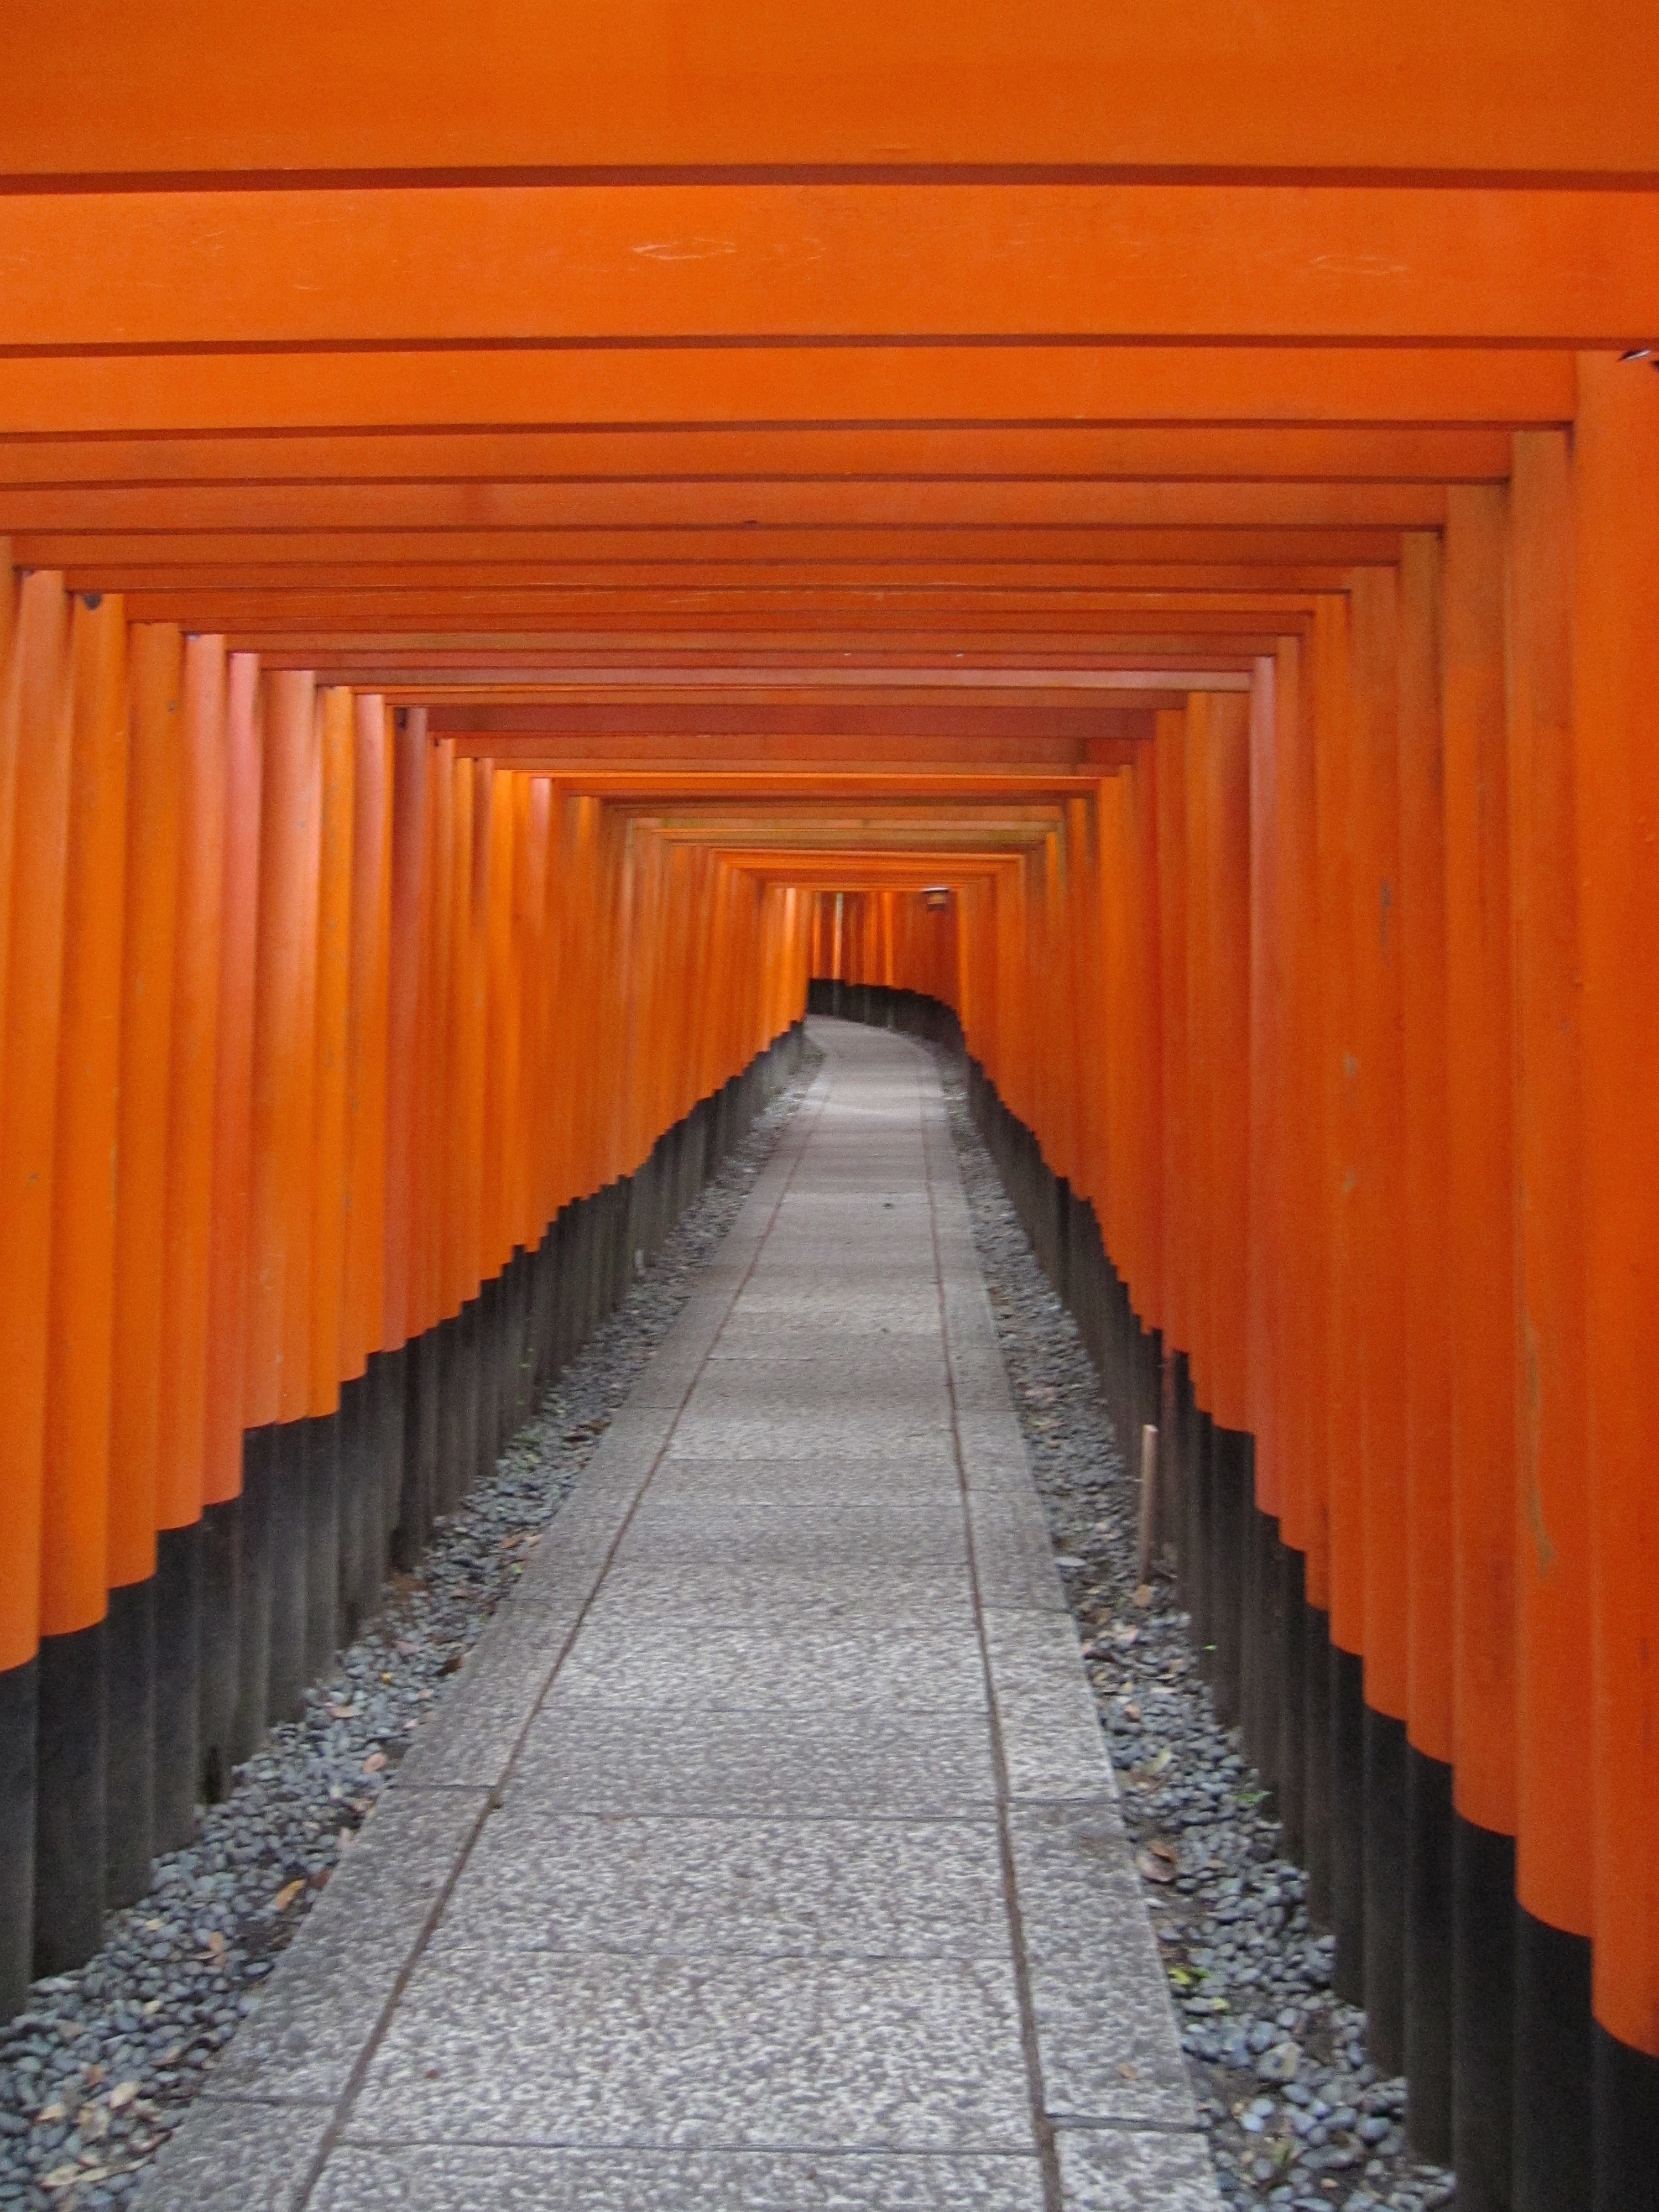
hall, torii